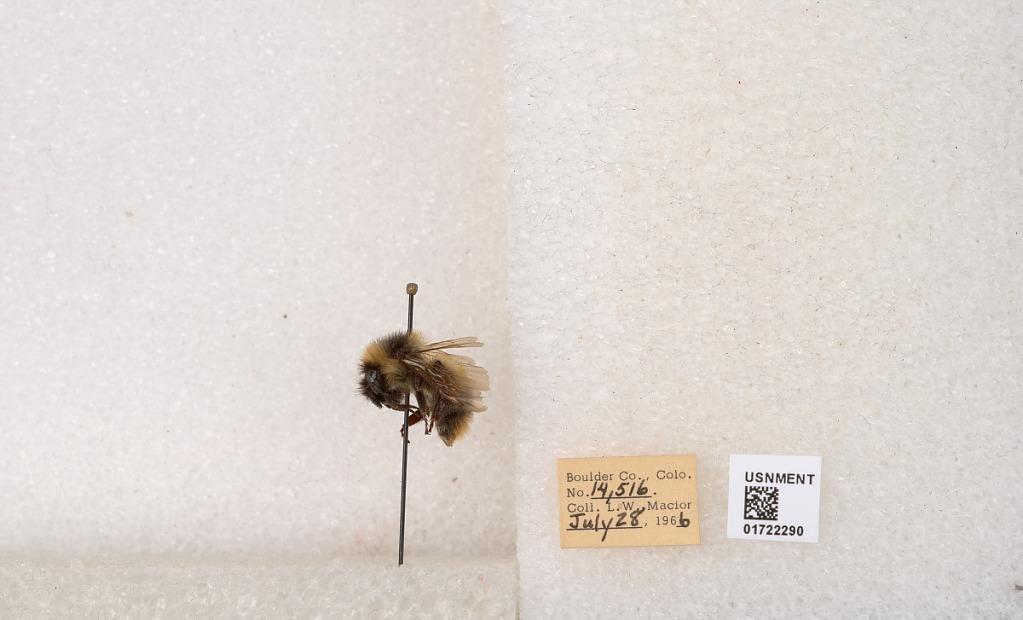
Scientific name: Bombus kirbyellus
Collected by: L. Macior
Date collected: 1966-7-28
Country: United States
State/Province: Colorado
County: Boulder
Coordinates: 40.0925, -105.358